Hugh Morton (actor)

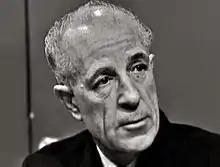
Hugh Morton in "The Avengers" episode "Esprit de Corps" (1964)

Hugh Morton (28 June 1903 – 11 July 1984) was an English actor, best known for his work on BBC Radio for which he made more than 3,000 broadcasts, beginning in the 1920s. His career spanned more than sixty years and also included theatre, cinema and television.